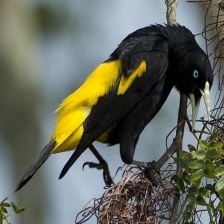
Species: YELLOW CACIQUE
Scientific name: CACICUS CELA